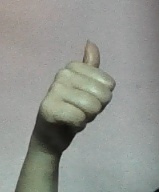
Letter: aleff